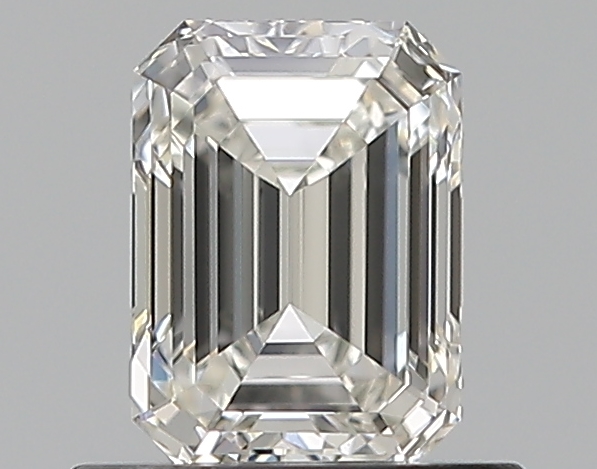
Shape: emerald
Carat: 0.7
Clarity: VVS2
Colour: G
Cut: EX
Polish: EX
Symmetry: VG
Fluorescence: ST
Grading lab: GIA
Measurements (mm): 5.85 x 4.29 x 2.94